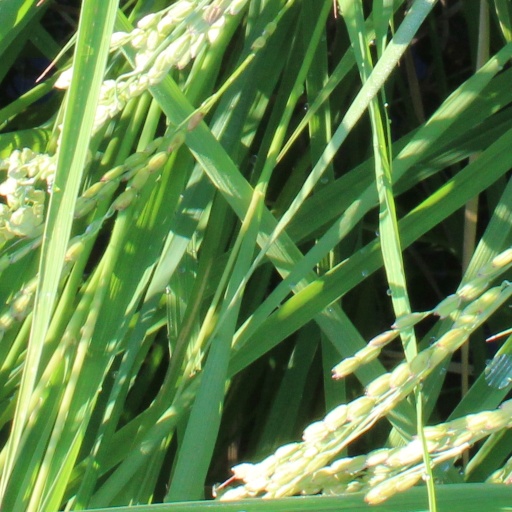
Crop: rice